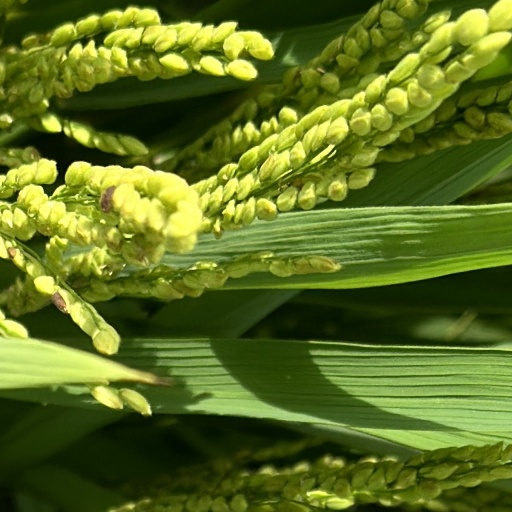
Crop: rice